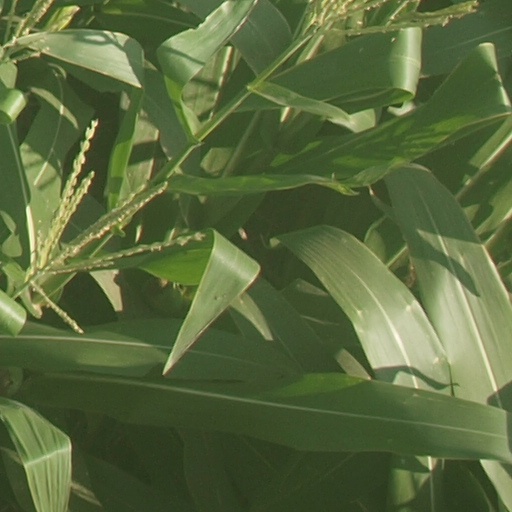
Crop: maize; corn